Answer in natural language. Considering the relative positions, where is Window (highlighted by a blue box) with respect to bluegrey rectangular table (highlighted by a red box)? Choose between the following options: above or below
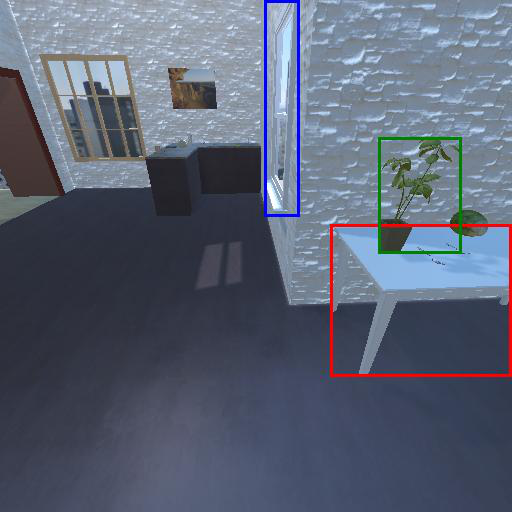
<answer>above</answer>